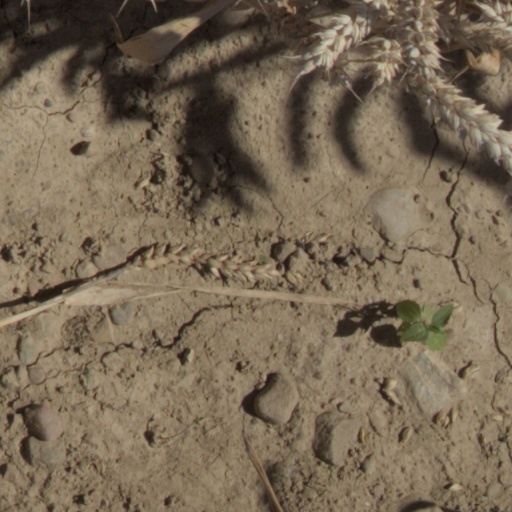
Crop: wheat